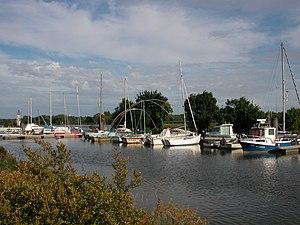
Port de Couëron sur la Loire
Couëron est une commune de l'Ouest de la France, située dans le département de la Loire-Atlantique, en région Pays de la Loire. La commune fait partie de la Bretagne historique, dans le pays historique du Pays nantais. Située à l'ouest de Nantes, elle fait partie des 24 communes de Nantes Métropole. Il y aurait 22 179 habitants en 2019 à Couëron.